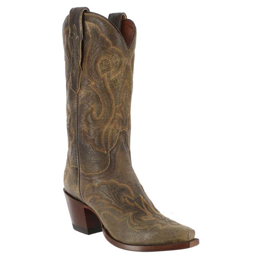
great price love these in white !